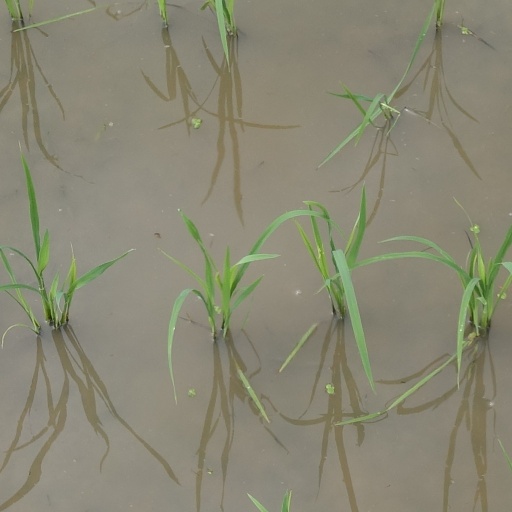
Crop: rice